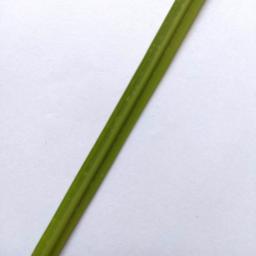
Label: Rice___Healthy